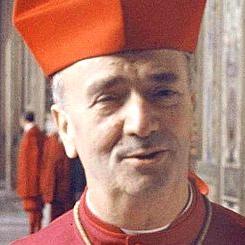
Age: 67